Fridericus Rex

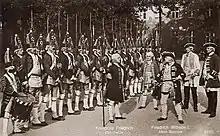

Fridericus Rex (German: Fridericus Rex - 1. Teil: Sturm und Drang) is a 1922 German silent historical film directed by Arzén von Cserépy and starring Otto Gebühr, Albert Steinrück and Gertrud de Lalsky.